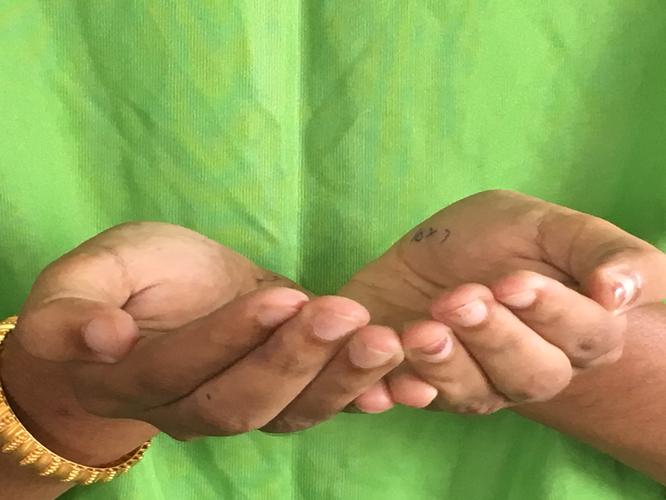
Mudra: Pushpaputa
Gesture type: double_hand